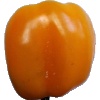
Label: Pepper Yellow 1